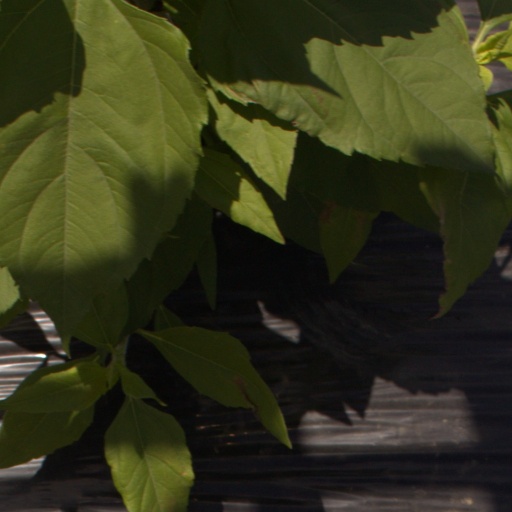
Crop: Jerusalem artichoke